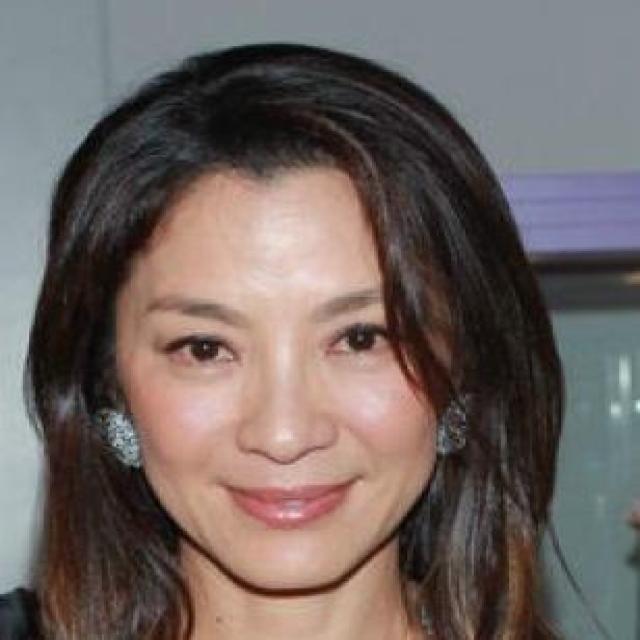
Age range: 21-44